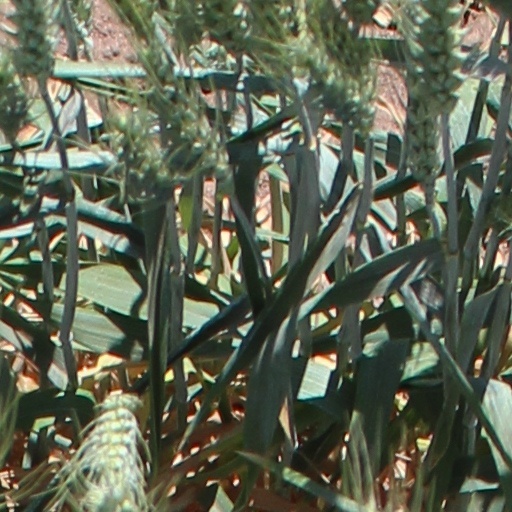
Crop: wheat